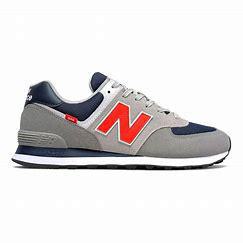
Brand: New
Model: Balance Classics